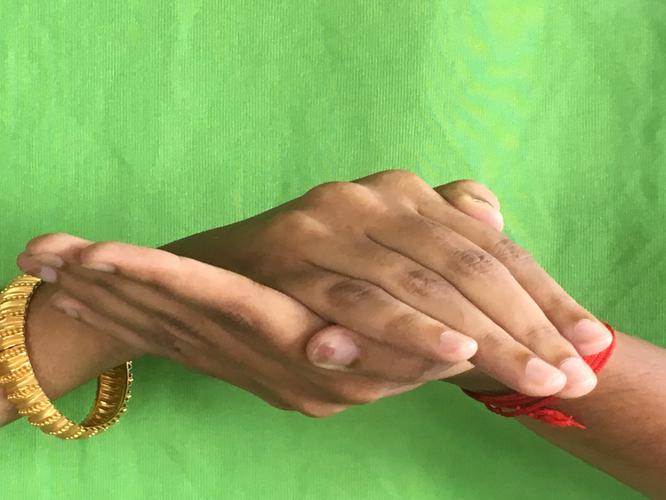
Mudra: Samputa
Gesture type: double_hand